Baba Yara

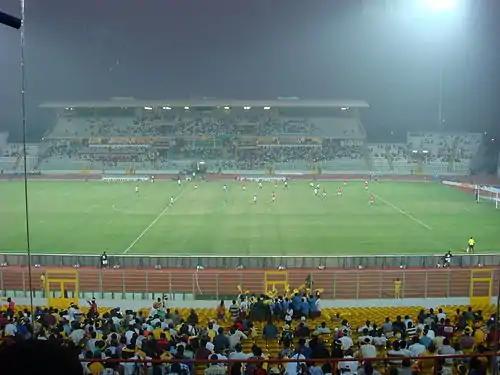
Baba Yara Sports Stadium in Kumasi

Baba Yara (real name Osman Seidu) was a Ghanaian international football player. He was popularly known as the "King of Wingers".